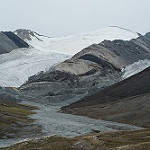
Label: glacier